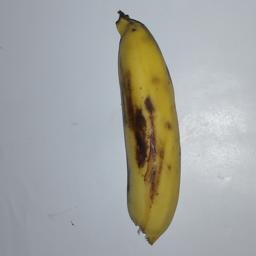
Banana variety: Champa Kola